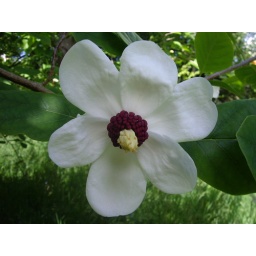
White tree flower in Ten Acres West, Sir Harold Hillier Gardens